Ventnor West Branch

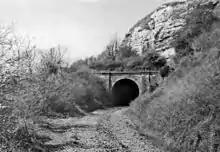
East end of St Lawrence Tunnel in 1954

In the days prior to the Grouping of the railways in 1923, the line struggled to make financial ends meet. However, after 1923 the services did improve and some of the increasing competition from road transport was lessened. An extensive programme of modernisation was undertaken by the Southern Railway, albeit with secondhand equipment from the mainland. Some economies were made on the branch by the Southern Railway, most notably the removal of the passing loop and signal box at Whitwell in 1928. The footbridge at Dean level crossing on the outskirts of Whitwell was also removed around this time. The footbridge was re-erected at Wroxall.